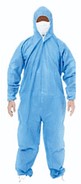
Objects detected:
Mask
Coverall